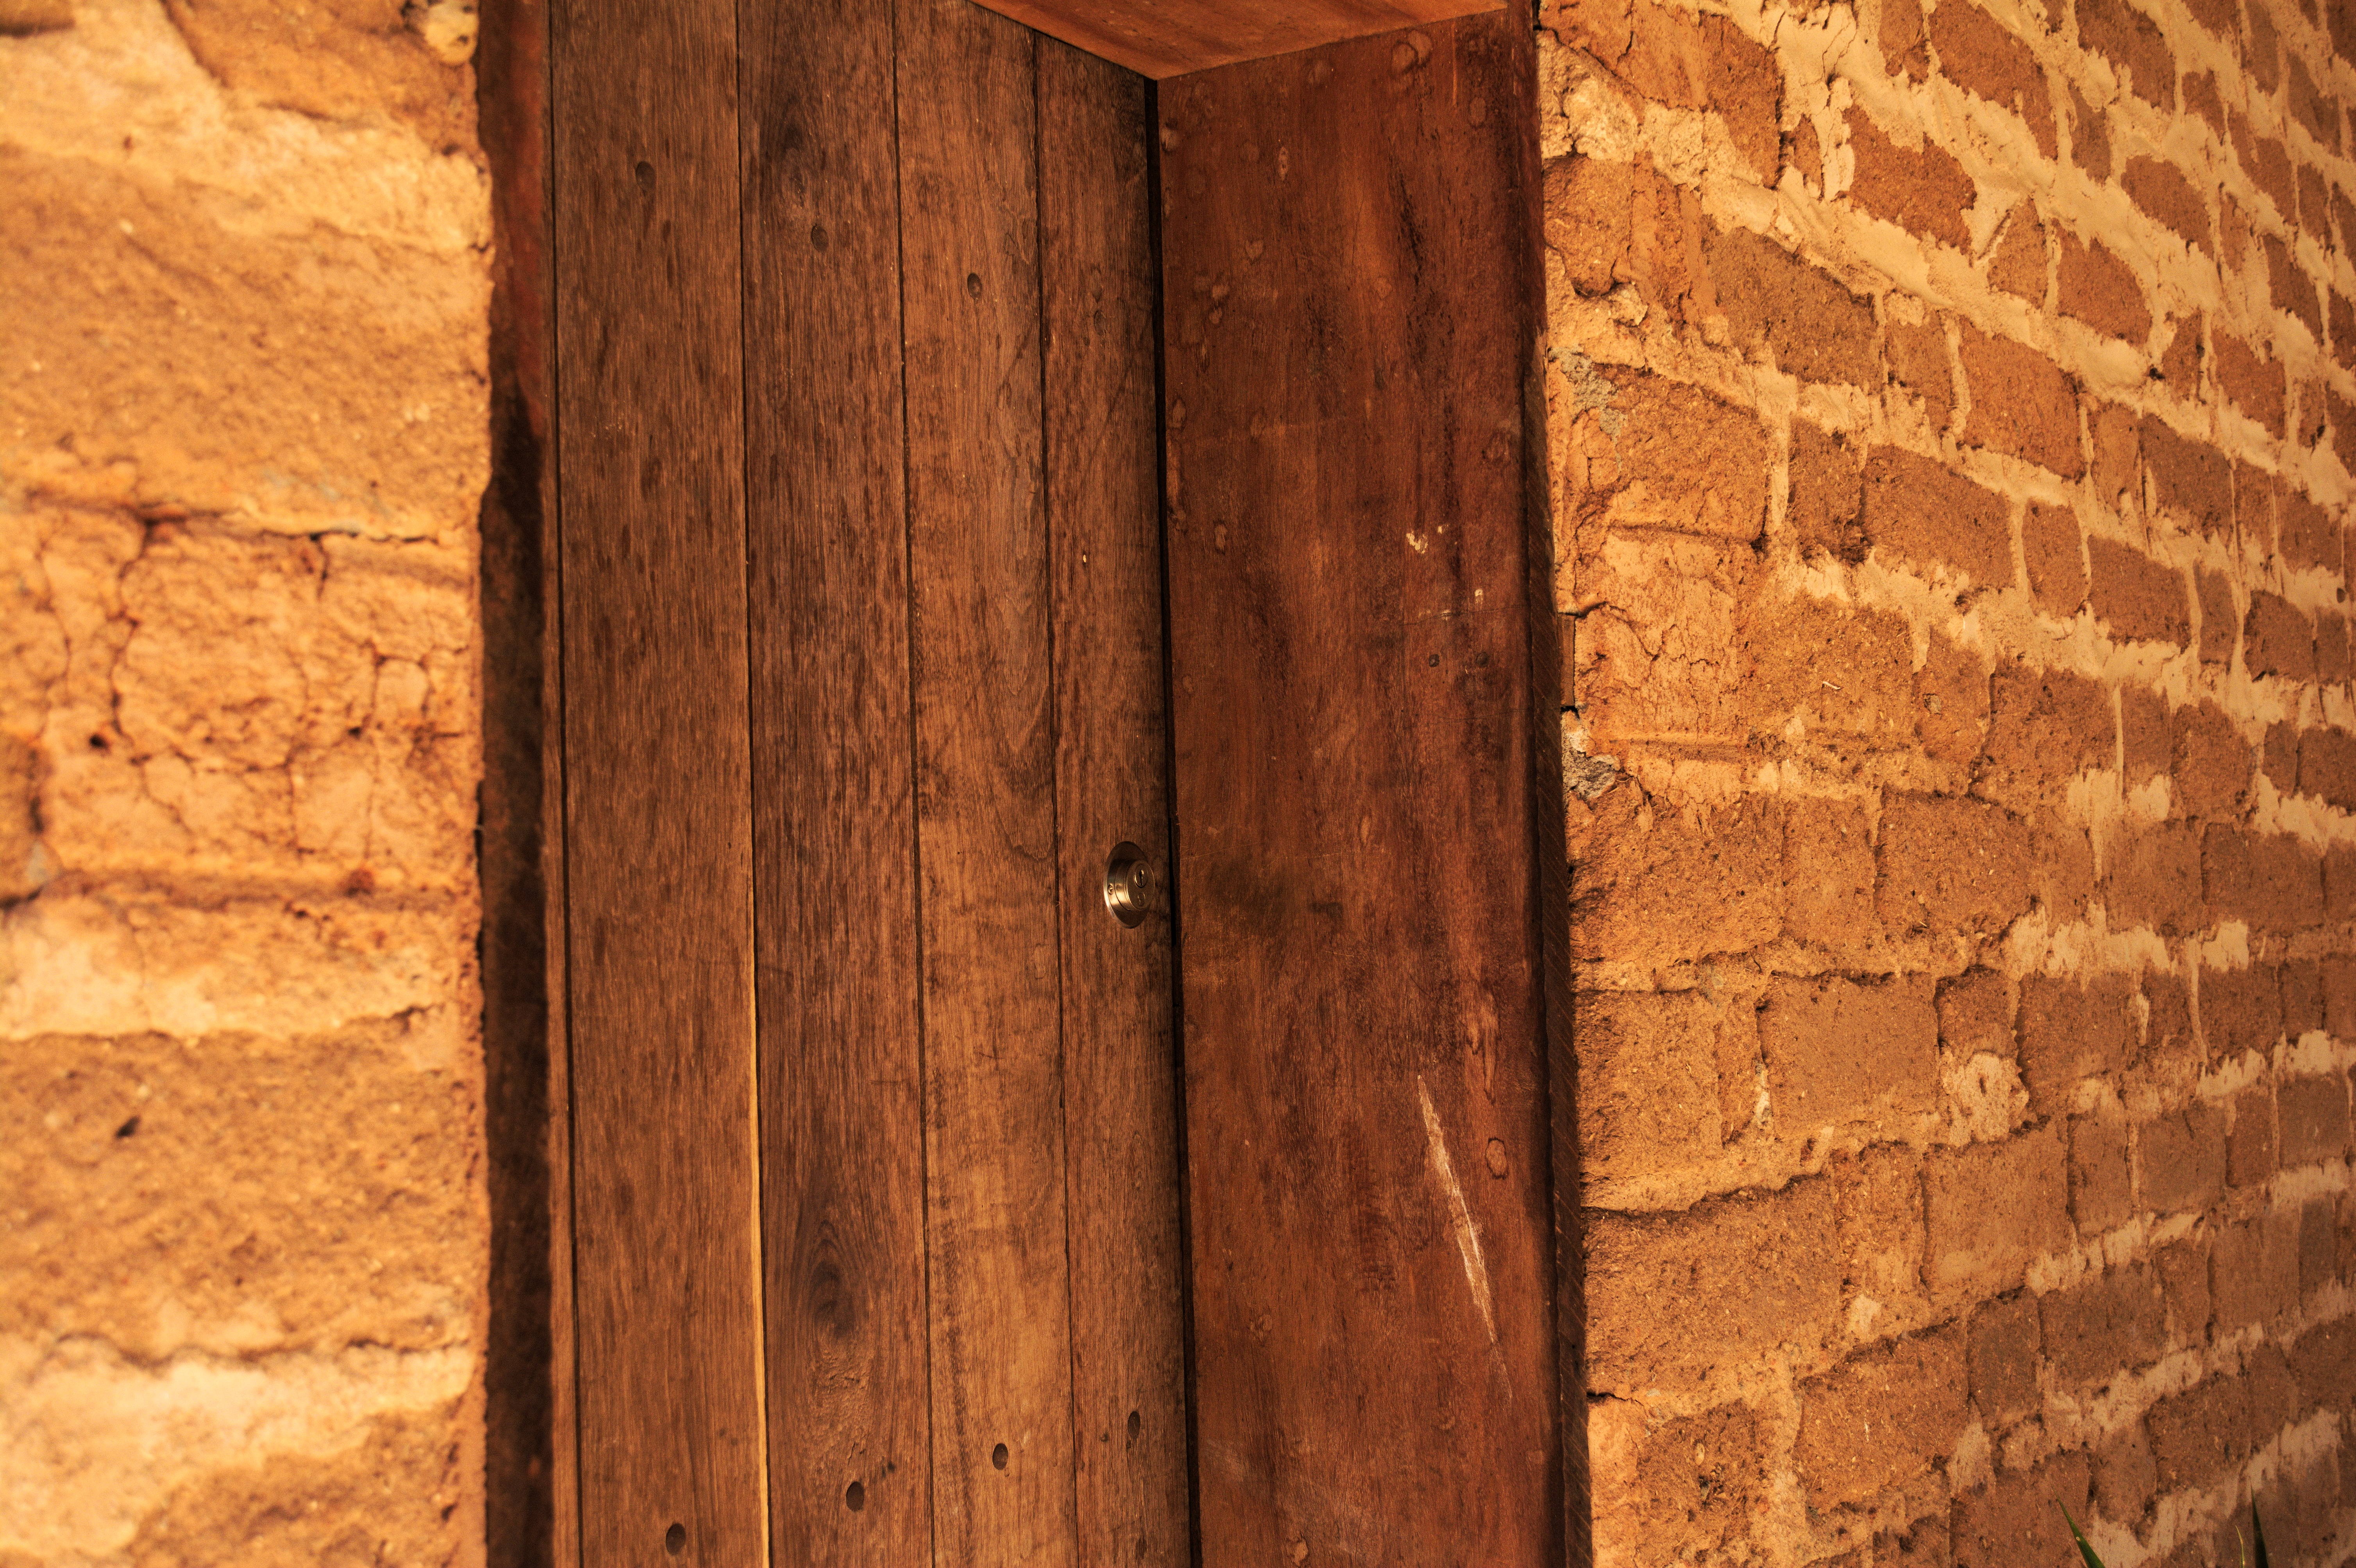
wood, mansion, texture, floor, old, home, wall, beam, soil, brick, lumber, door, material, hardwood, brickwork, flooring, wood flooring, wood stain